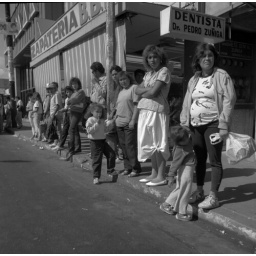
Waiting for the bus in Tijuana outside a dentist's office